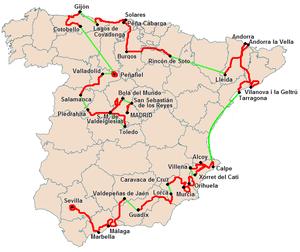
Etaper i Vuelta a España 2010
Oversigt over etaperne
Etaperne i Vuelta a España 2010 strækker sig over 21 etaper fra d. 28. august til og med d. 19. september.